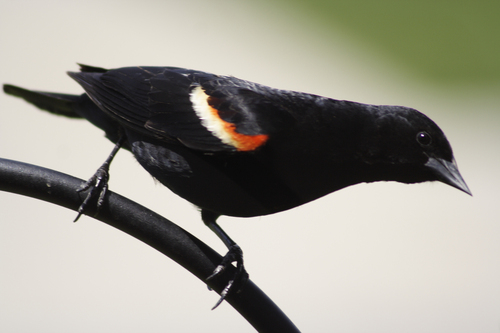
the bird is black while the wingbars are orange and white.
the bird has black feather with orange and white wingbars and a sharp black beak.
a uniformly black and shiny feathered bird except its white and orange wingbars.
a black bird with orange and white wing bar, black feeta small sized bird that is mostly black with a dark orange feather marking
this bird has a black crown and belly along with black tarsus with some orange on the wingbars.
this is a black bird with a white and orange stripe on its wing and a pointy black beak.
this is a solid black bird, except for a single red and white wingbar.
the bird has a black back and belly and orange coverts.
an all black bird with some orange and white on it's wingbars.
Species: Red Winged Blackbird